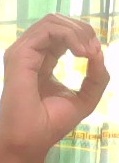
ASL sign: O